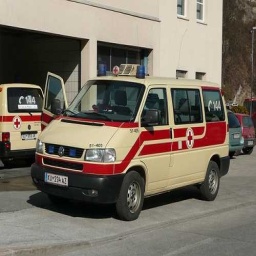
Label: ambulance